Sport in Brazil

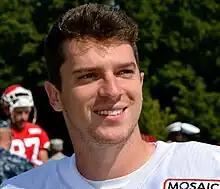
Cairo Santos is the first Brazilian born player in NFL history.

American football is played by young people in some states. The most popular varieties are flag football (especially in São Paulo) and beach American football (played in coastal cities such as Rio de Janeiro, Recife and João Pessoa).